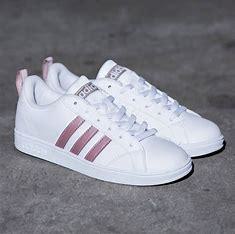
Brand: adidas
Model: neo Adidas NEO Advantage